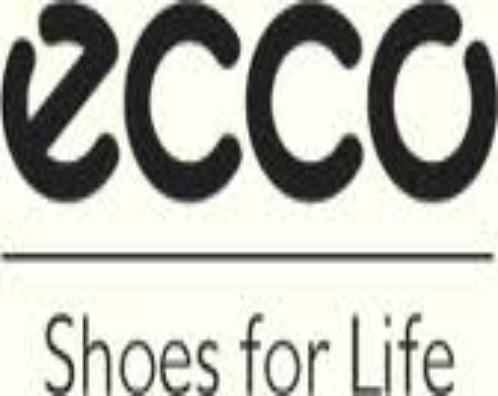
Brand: Ecco
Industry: Clothes